Leisure World, Seal Beach, California

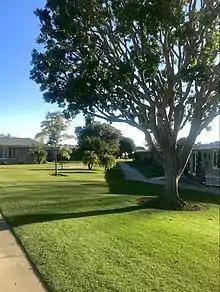
Over 20% of Leisure World is devoted to green spaces and gardens.

While the development would include usual retirement amenities - a golf course, swimming pool, clubhouses and shuffleboard courts - the Seal Beach construction incorporated insights the Corteses had gained through their “desire for data about older adults.” Stairs, steps and curbs would be replaced by ramps. Countertops and wide doors simplified wheelchair access. Showers had built-in seats to avoid slipping accidents. An on-site medical center and pharmacy would provide free access to doctors, diagnostic services, physical therapy and medication to all residents. Every mutual would include large greenbelts, and centralized parking structures would preserve the residential units’ parklike setting and encourage walking and physical activity.